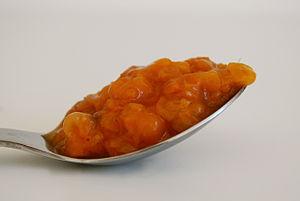
Confiture maison de plaquebière (Rubus chamaemorus). Plaquebières provenant de Ljungdalen, en Suède. Svenska: Hemkokt Hjortronsylt. Hjortronen kommer från Ljungdalen, Sverige.
La plaquebière, appelée aussi ronce des tourbières, ronce faux-mûrier, ronce petit-mûrier ou chicoutai au Québec, et platebière ou plate-bière à Saint-Pierre-et-Miquelon, est une plante vivace du genre Rubus et de la famille des Rosacées. Elle est typique des pays nordiques où son fruit est utilisé pour les confitures. Elle est présente sur la pièce de 2 euros finlandaise.